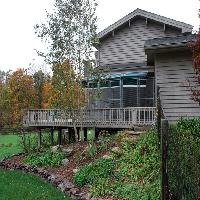
Weather: cloudy or overcast